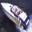
Label: ship